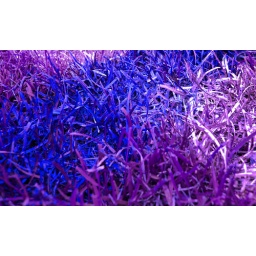
These were actually just orange and white intersecting lines painted on a field. Altered the colors in PSE 7.